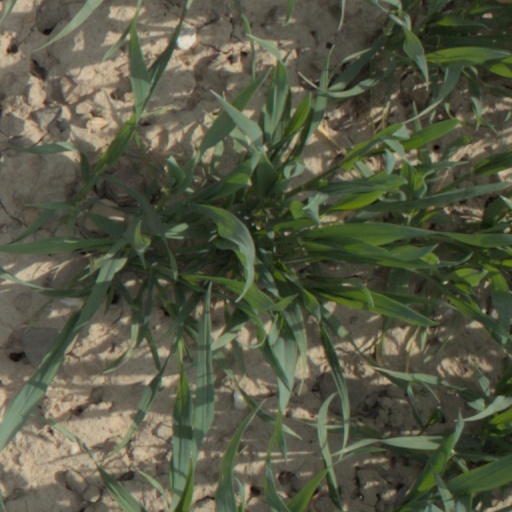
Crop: wheat